2/8th Battalion (Australia)

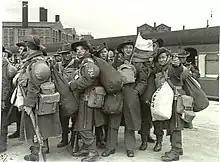
Reinforcements for the 2/8th detrain at Sydney, November 1941

After a month long voyage as part of a large convoy carrying Australian troops to the Middle East, the 2/8th reached El Kantara, in Egypt, on 18 May 1940. Upon arrival, the battalion concentrated at the Australian camp at Kilo 89, near Gaza, in Palestine, where it joined the rest of the 19th Brigade.